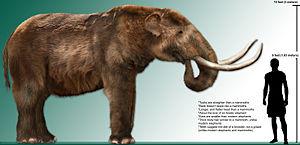
Le mastodonte d'Amérique ou mastodonte américain était un mammifère de l'ordre des proboscidiens et de la famille des Mammutidae ou Mastodonte. Cette espèce a vécu en Amérique du Nord depuis 3,7 millions d’années et à travers l’Âge de glace pour s'éteindre il y a seulement 10 000 ans. Elle s’apparentait à Mammut borsoni, un mastodonte européen qui vécut il y a 3 millions d’années.
Mammut est un genre de mastodontes, des proboscidiens vivant au Tertiaire et aujourd'hui éteint.
Les mastodontes sont un groupe composite de proboscidiens ayant vécu au Tertiaire et aujourd'hui éteints. Au sens strict, il s'agit des espèces de la famille des Mammutidae — qui ne doivent pas être confondus avec les vrais mammouths, qui appartiennent à la famille des Elephantidae —, mais au sens large les espèces éteintes d'autres familles sont aussi désignées par ce terme.
Les Mammutidae sont une famille éteinte de Proboscidea. Une partie d'entre eux était autrefois classée parmi les Mastodontes.